Shiren the Wanderer: The Tower of Fortune and the Dice of Fate

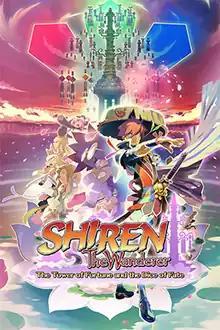
Cover art featuring Shiren

Shiren the Wanderer: The Tower of Fortune and the Dice of Fate is a roguelike role-playing video game developed by Chunsoft. It is the fifth main entry in the "Shiren the Wanderer" series, which is a subset of the larger "Mystery Dungeon" series. It was originally released for the Nintendo DS in 2010 in Japan.